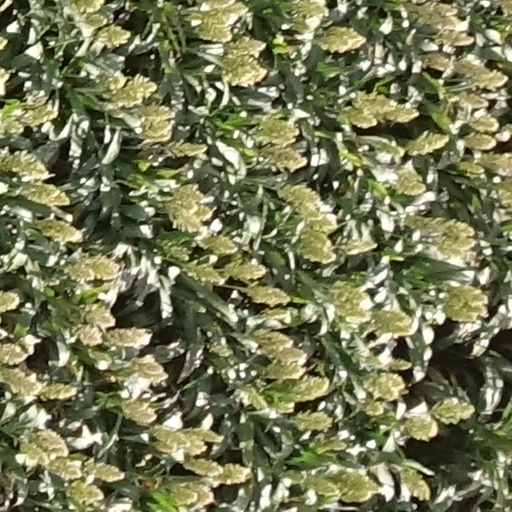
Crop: sorghum